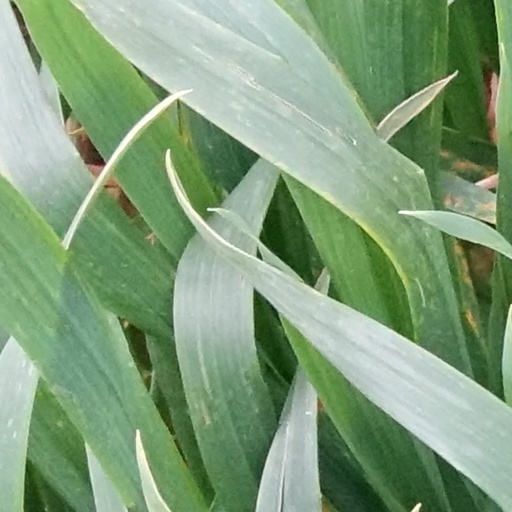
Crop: wheat